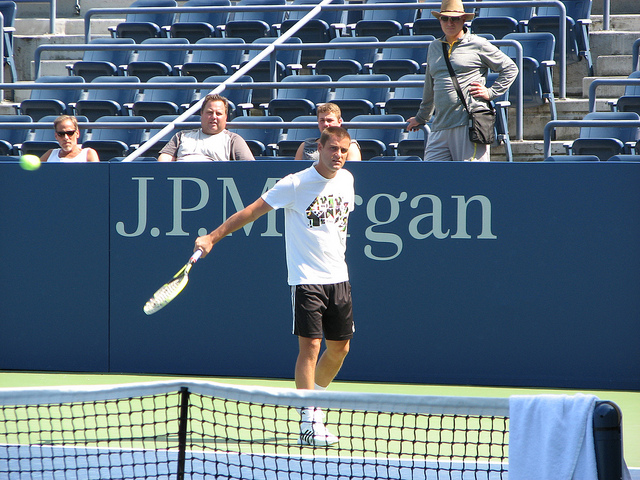
vận động viên tennis nam đang vung vợt đánh bóng